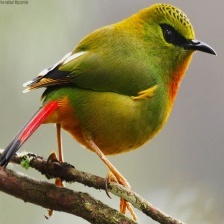
Species: FIRE TAILLED MYZORNIS
Scientific name: MYZORNIS PYRRHOURA